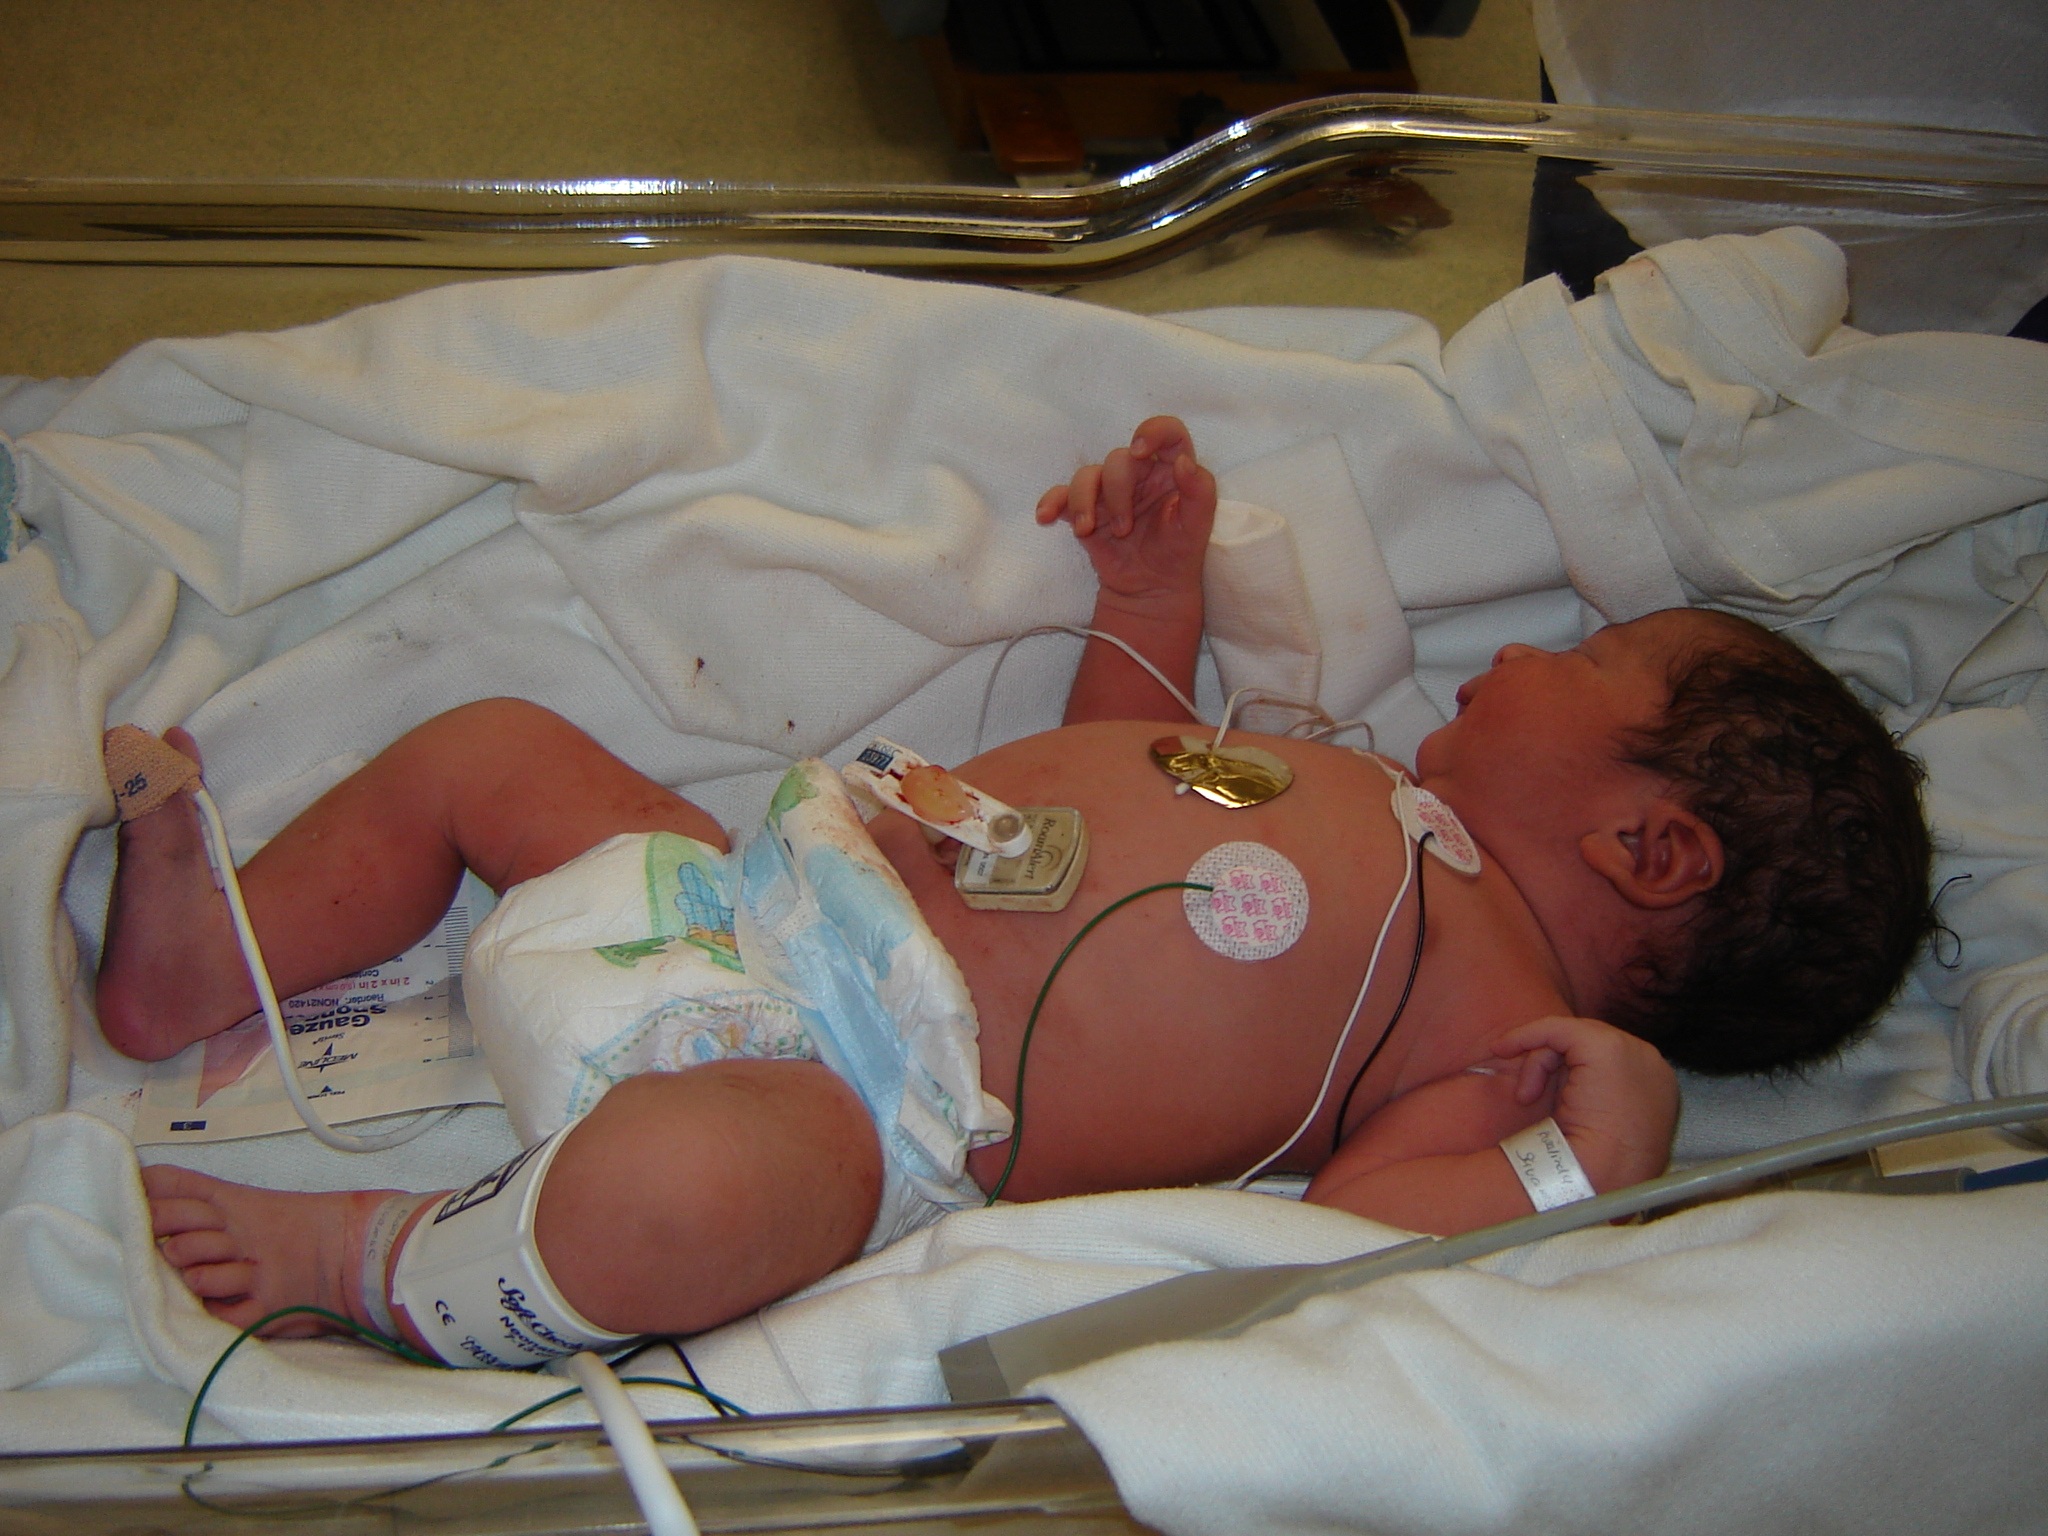
person, leg, child, mouth, infant, newborn, skin, hospital, organ, doctor, bebe, childbirth, boarding bebe, intensive care